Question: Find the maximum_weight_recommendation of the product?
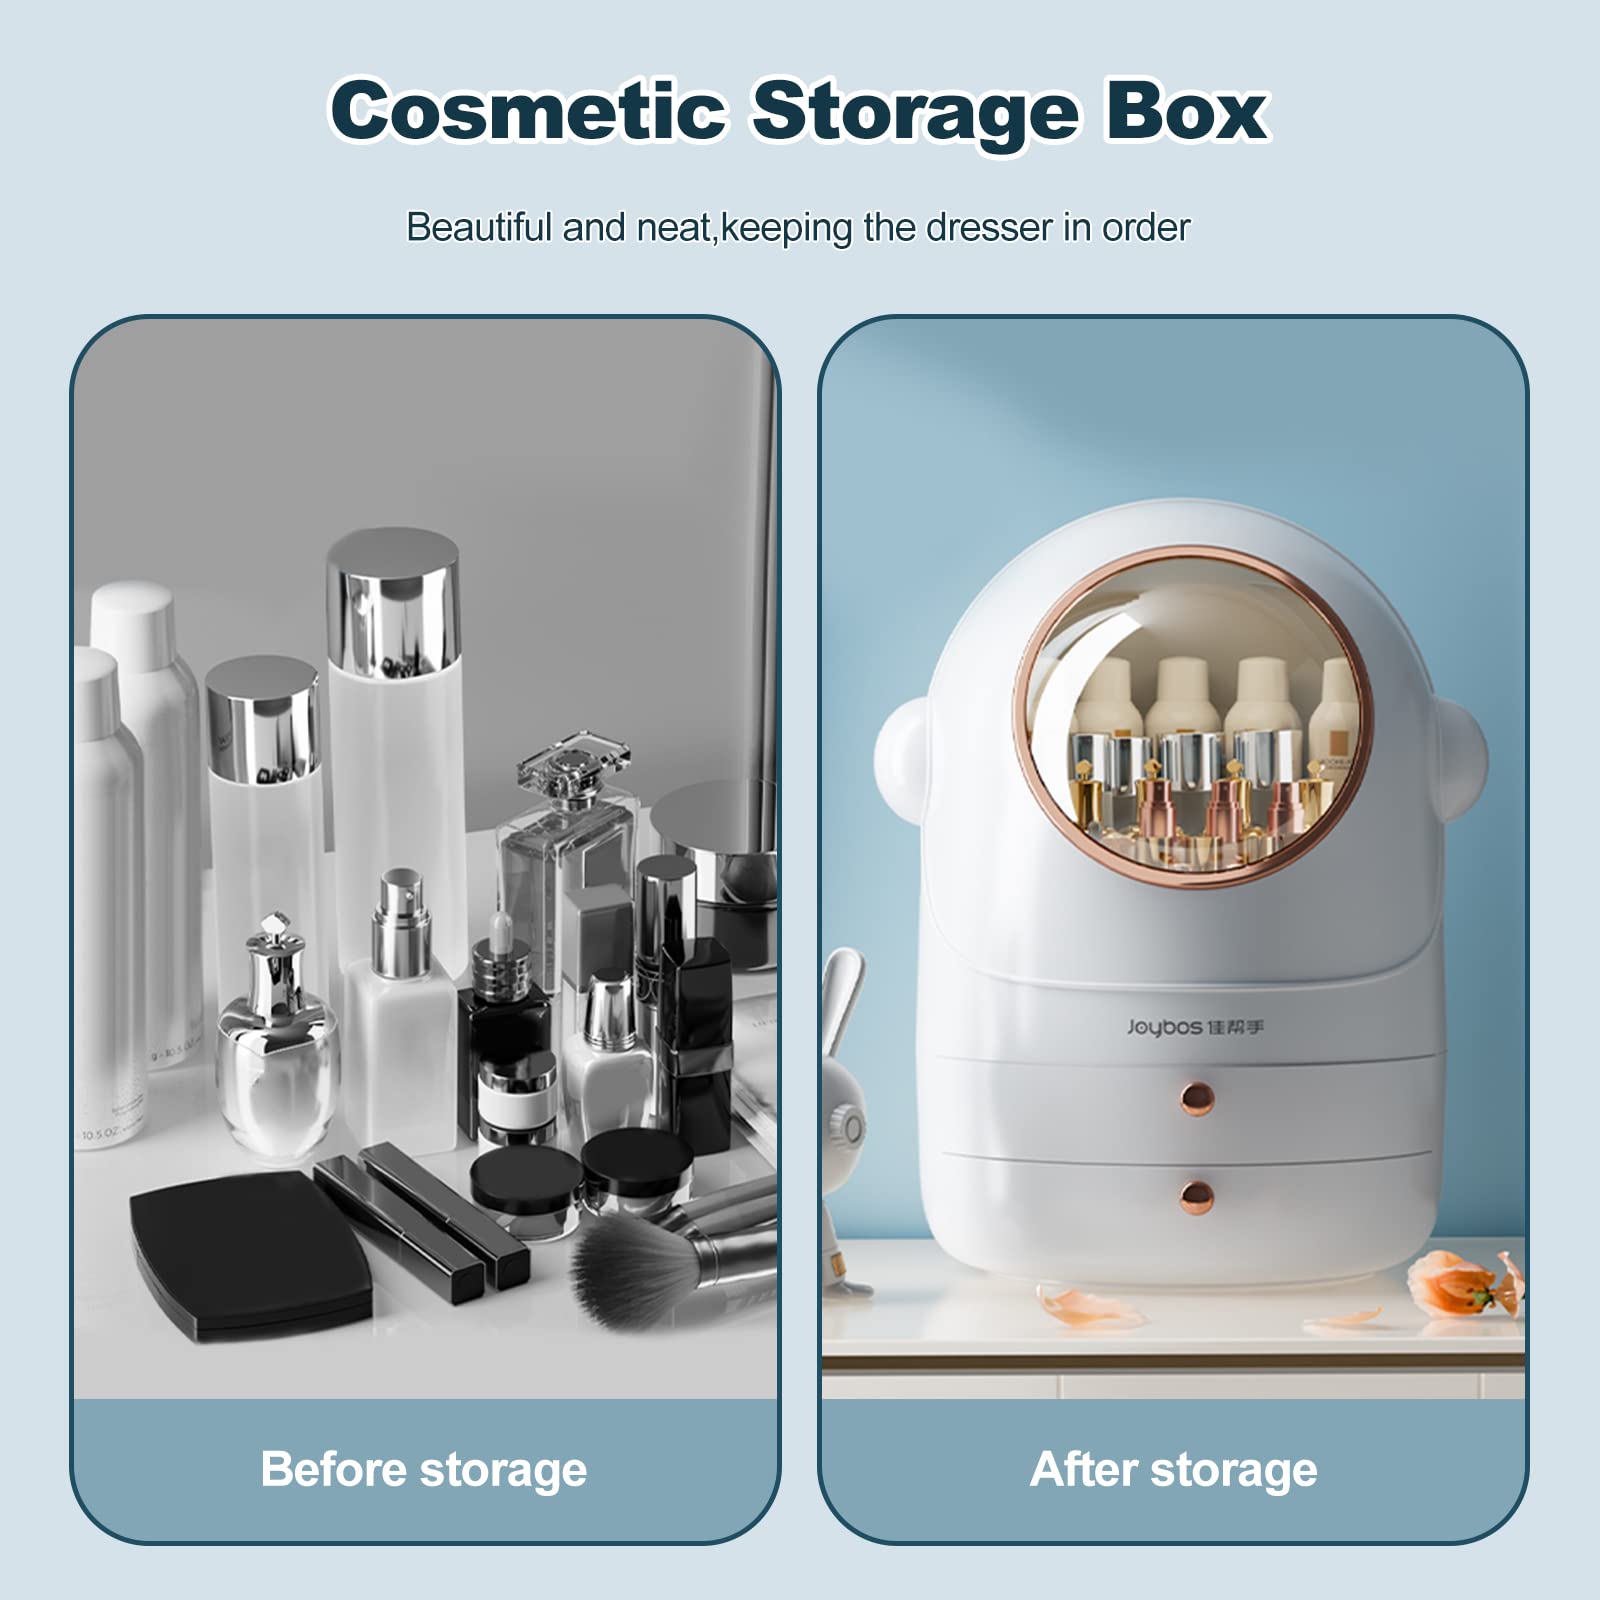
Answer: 10.5 ounce